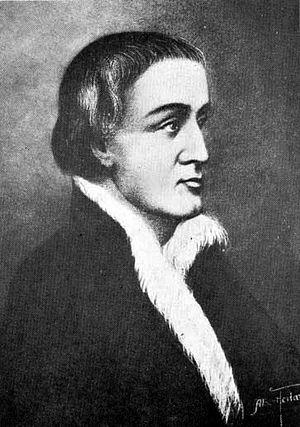
Paul de Chomedey de Maisonneuve, né le 13 février 1612 à Neuville-sur-Vanne et mort le 9 septembre 1676 à Paris, est un officier français et l'un des fondateurs, avec Jeanne Mance, de la ville de Montréal ainsi que son premier gouverneur.
Cet article présente une liste des gouverneurs de Montréal :